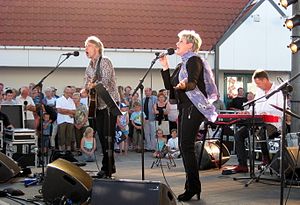
På Slaget 12 / Diskografi
På Slaget 12 i Blokhus, 2011
Ann-Mette Elten i Blokhus, 2011
På Slaget 12 er et dansk pop- og rockband der hovedsageligt består af sangerinde Ann-Mette Elten og guitarist Niels Kirkegård. På Slaget 12 blev dannet i 1984 af Elten, Kirkegård, keyboardspiller Søren Møller, bassist Mogens Lodahl, og trommeslager Mats Madsen. Bandet udgav deres selvbetitlede debutalbum i 1986, hvorfra sangen Hjem til Århus blev et stort hit. Albummet solgte 61.000 eksemplarer.